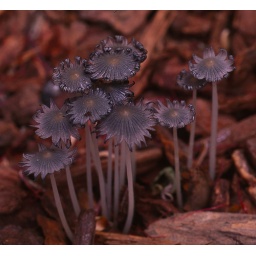
These came up in one of our flower beds one morning. By the afternoon, they'd wilted to nothing.